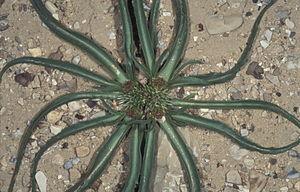
Gymnarrhena micrantha est une espèce de plantes dicotylédones de la famille des Asteraceae, sous-famille des Gymnarrhenoideae, originaire des régions désertiques d'Afrique du Nord et d'Asie occidentale.